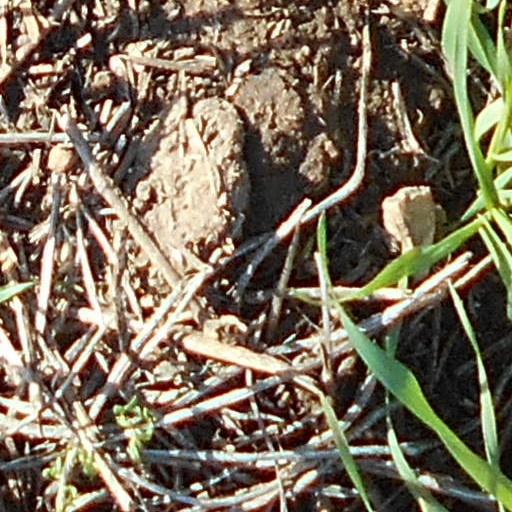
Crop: wheat